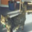
Label: cat